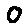
Label: 0